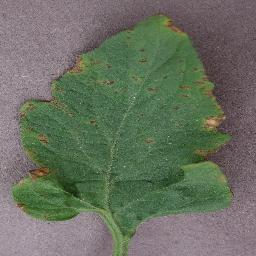
Label: Tomato___Bacterial_spot